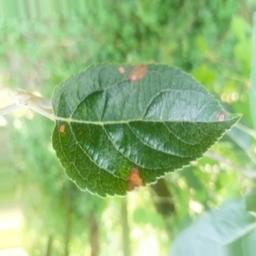
Label: Alternaria